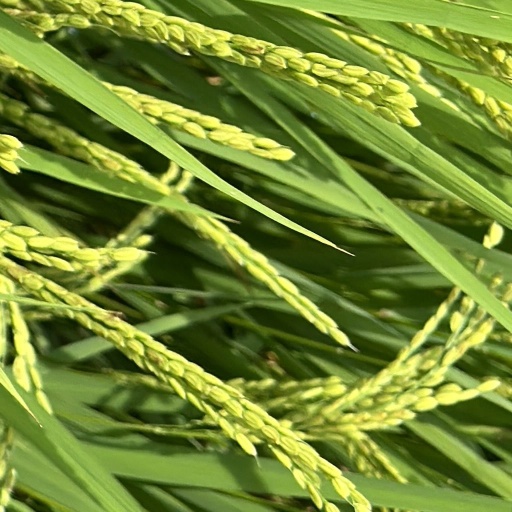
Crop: rice